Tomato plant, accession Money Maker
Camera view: tilt-top (135 deg); turntable rotation: 120 degrees
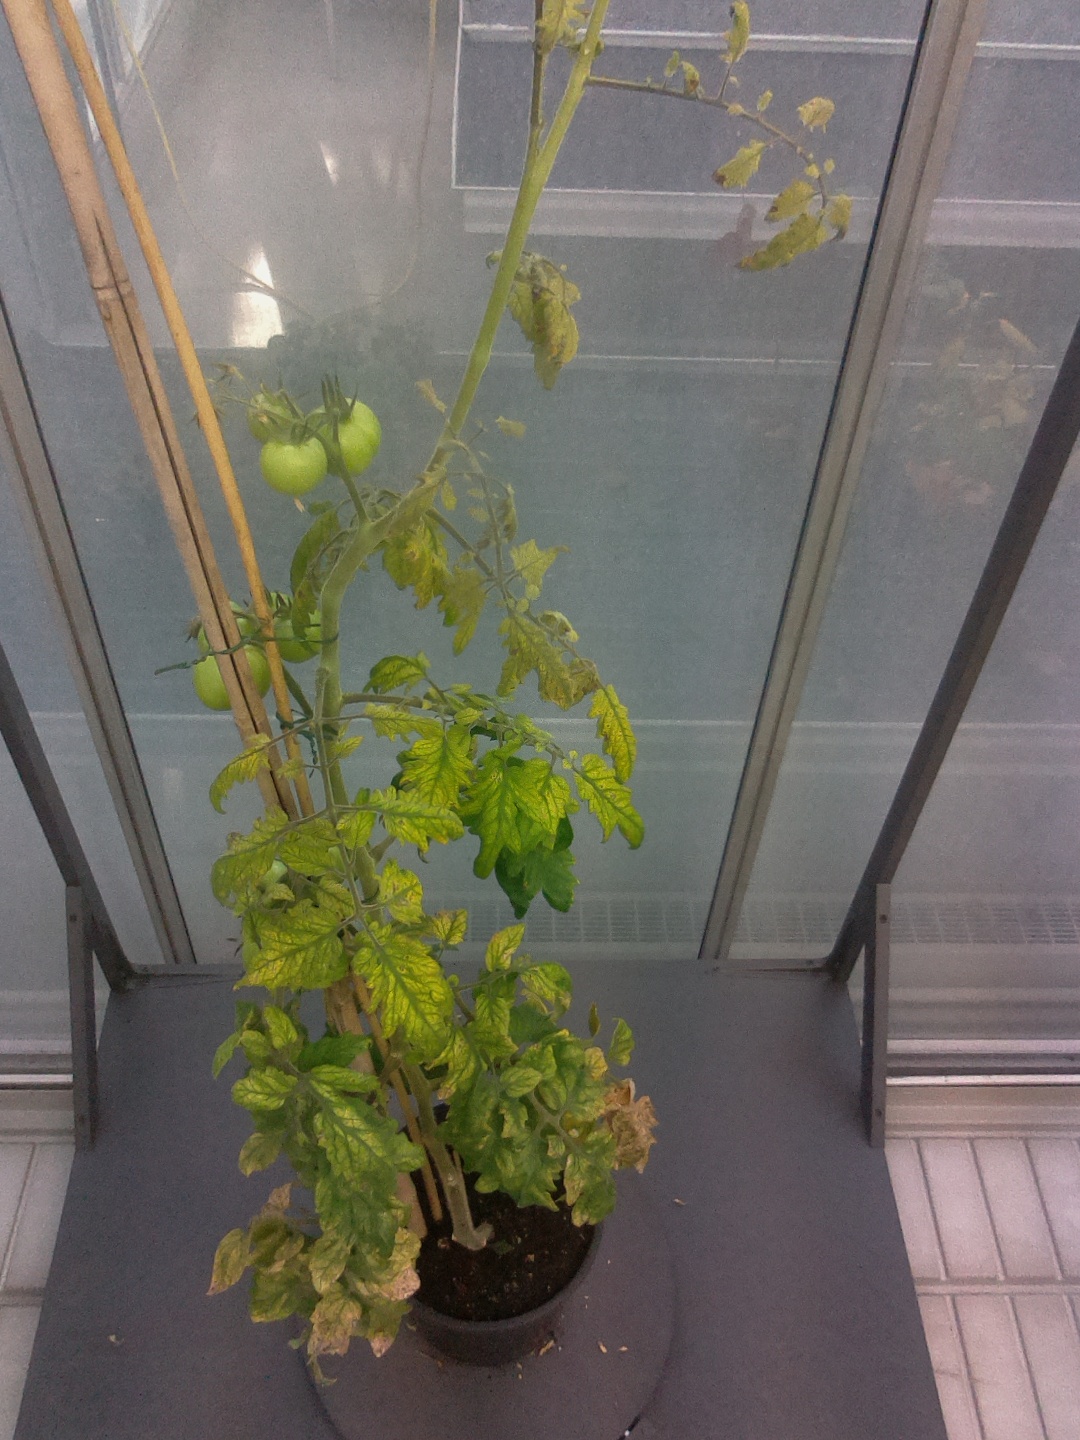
BBCH growth stage 79: 90% -100% of final fruit size